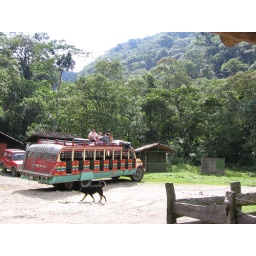
We rode in the colorful bus you see there up a bumpy forested road to reach our hiking destination.